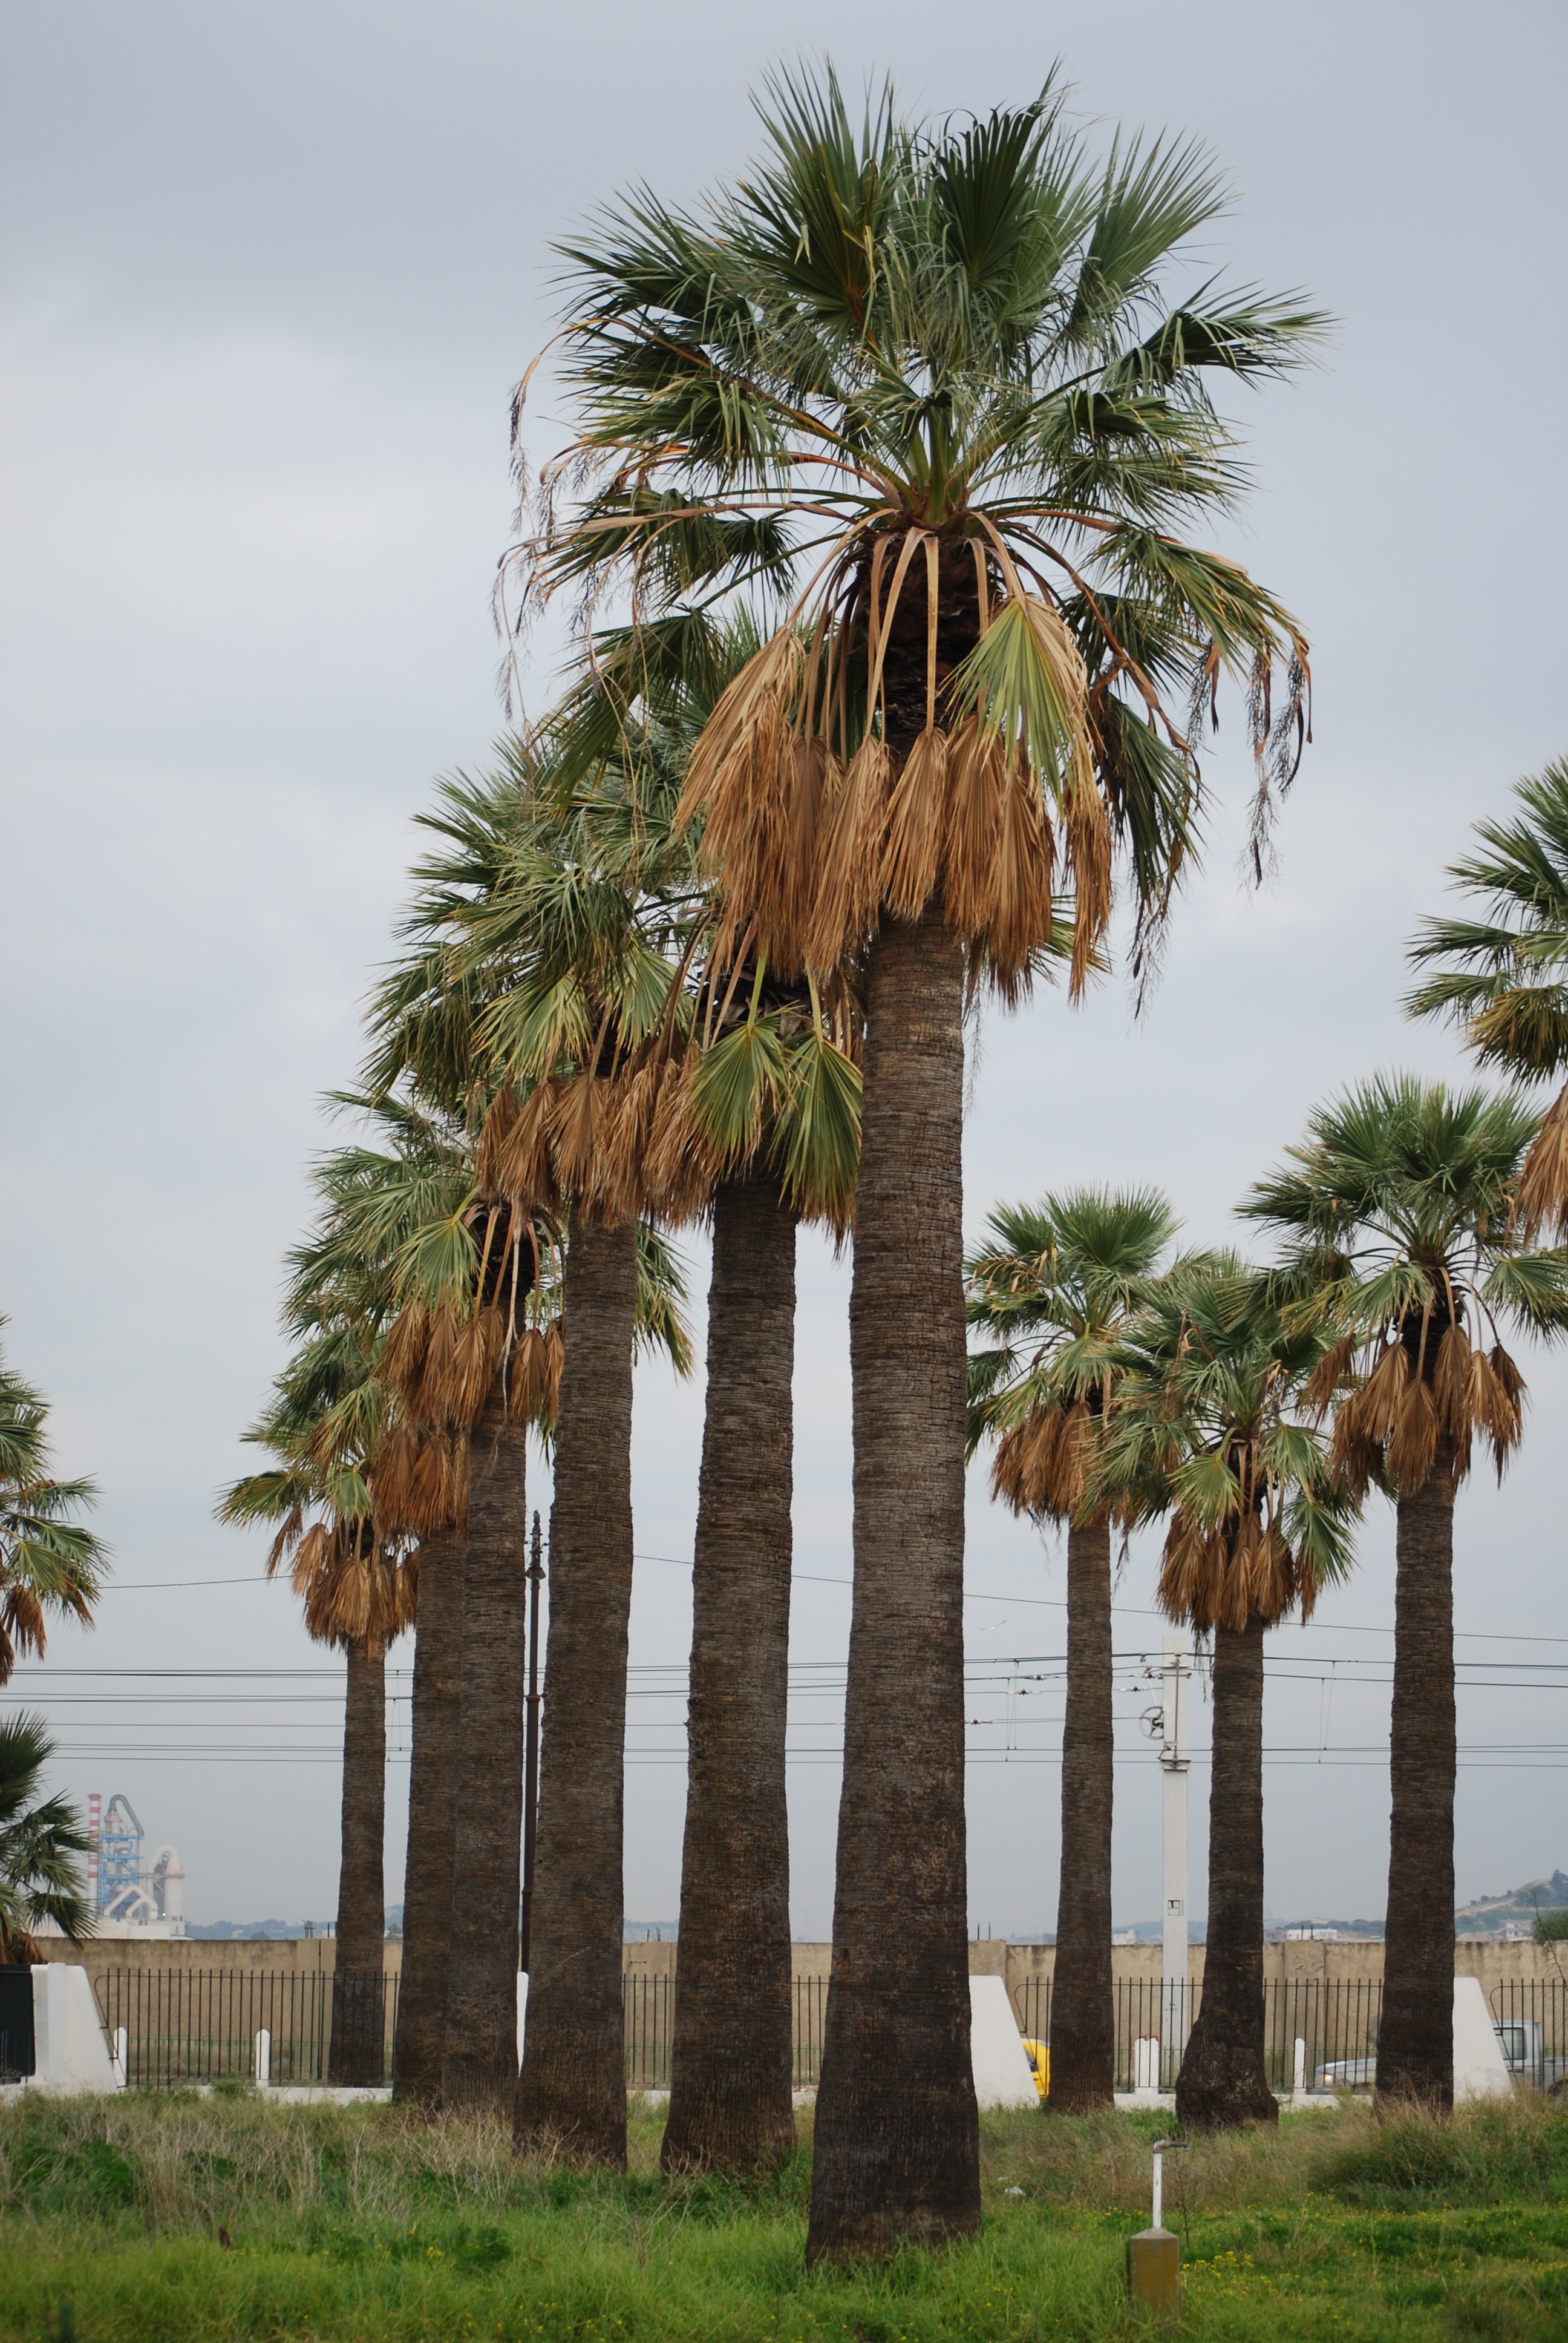
tree, plant, flower, vacation, green, palm, produce, botany, flora, vertical, flowering plant, date palm, woody plant, land plant, arecales, palm family, borassus flabellifer